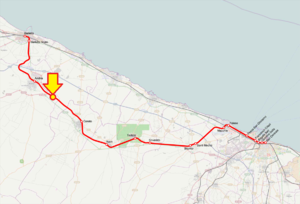
L'accident ferroviaire d'Andria est une collision frontale entre deux trains de voyageurs, en Italie, qui a eu lieu le 12 juillet 2016. La collision a fait 23 morts et 52 blessés.